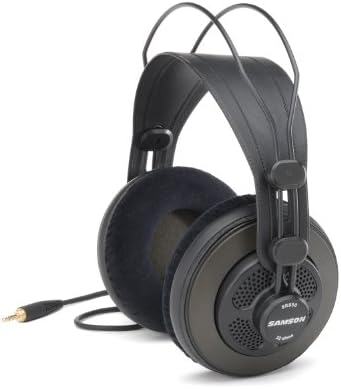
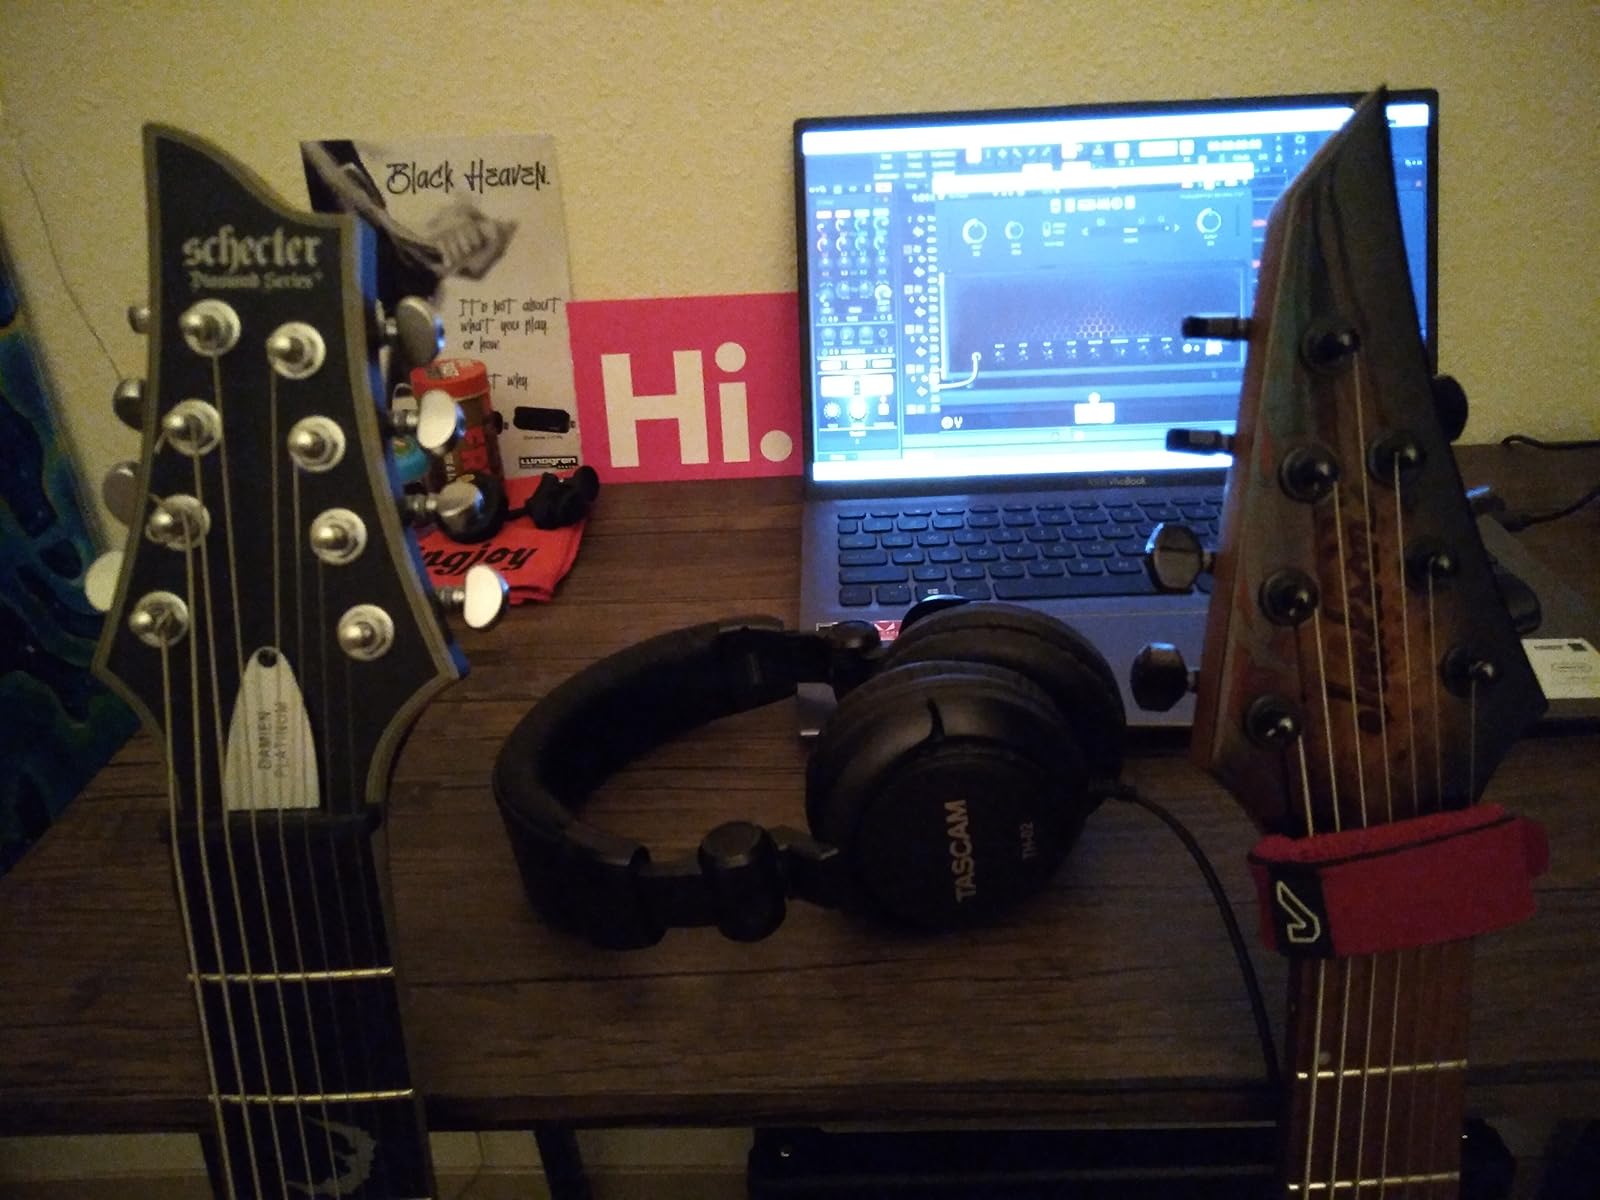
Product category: headphones
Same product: no